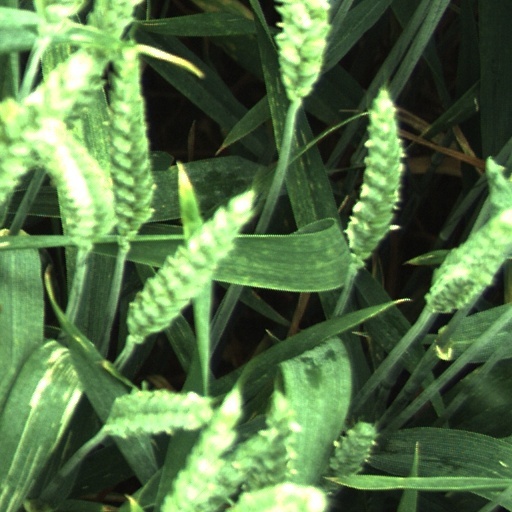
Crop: wheat